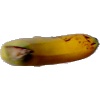
Label: Banana Lady Finger 1